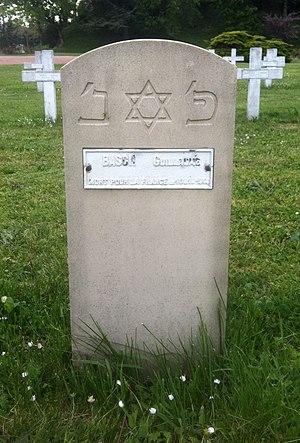
Tombe de Victor Basch (ici Guillaume Basch
Victor Basch, né le 18 août 1863 à Pest, aujourd'hui en Hongrie, et mort assassiné par la Milice française, le 10 janvier 1944 à Neyron dans l'Ain, est un philosophe français d'origine hongroise et cofondateur et président de la Ligue des droits de l'homme.